Loss and Gain

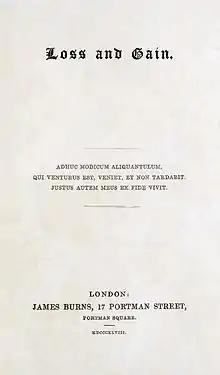
First edition title page

Loss and Gain is a philosophical novel by John Henry Newman published in 1848. It depicts the culture of Oxford University in the mid-Victorian era and the conversion of a young student to Roman Catholicism. The novel went through nine editions during Newman's lifetime, and thirteen printings. It was the first work Newman published after his conversion to Roman Catholicism in 1845.